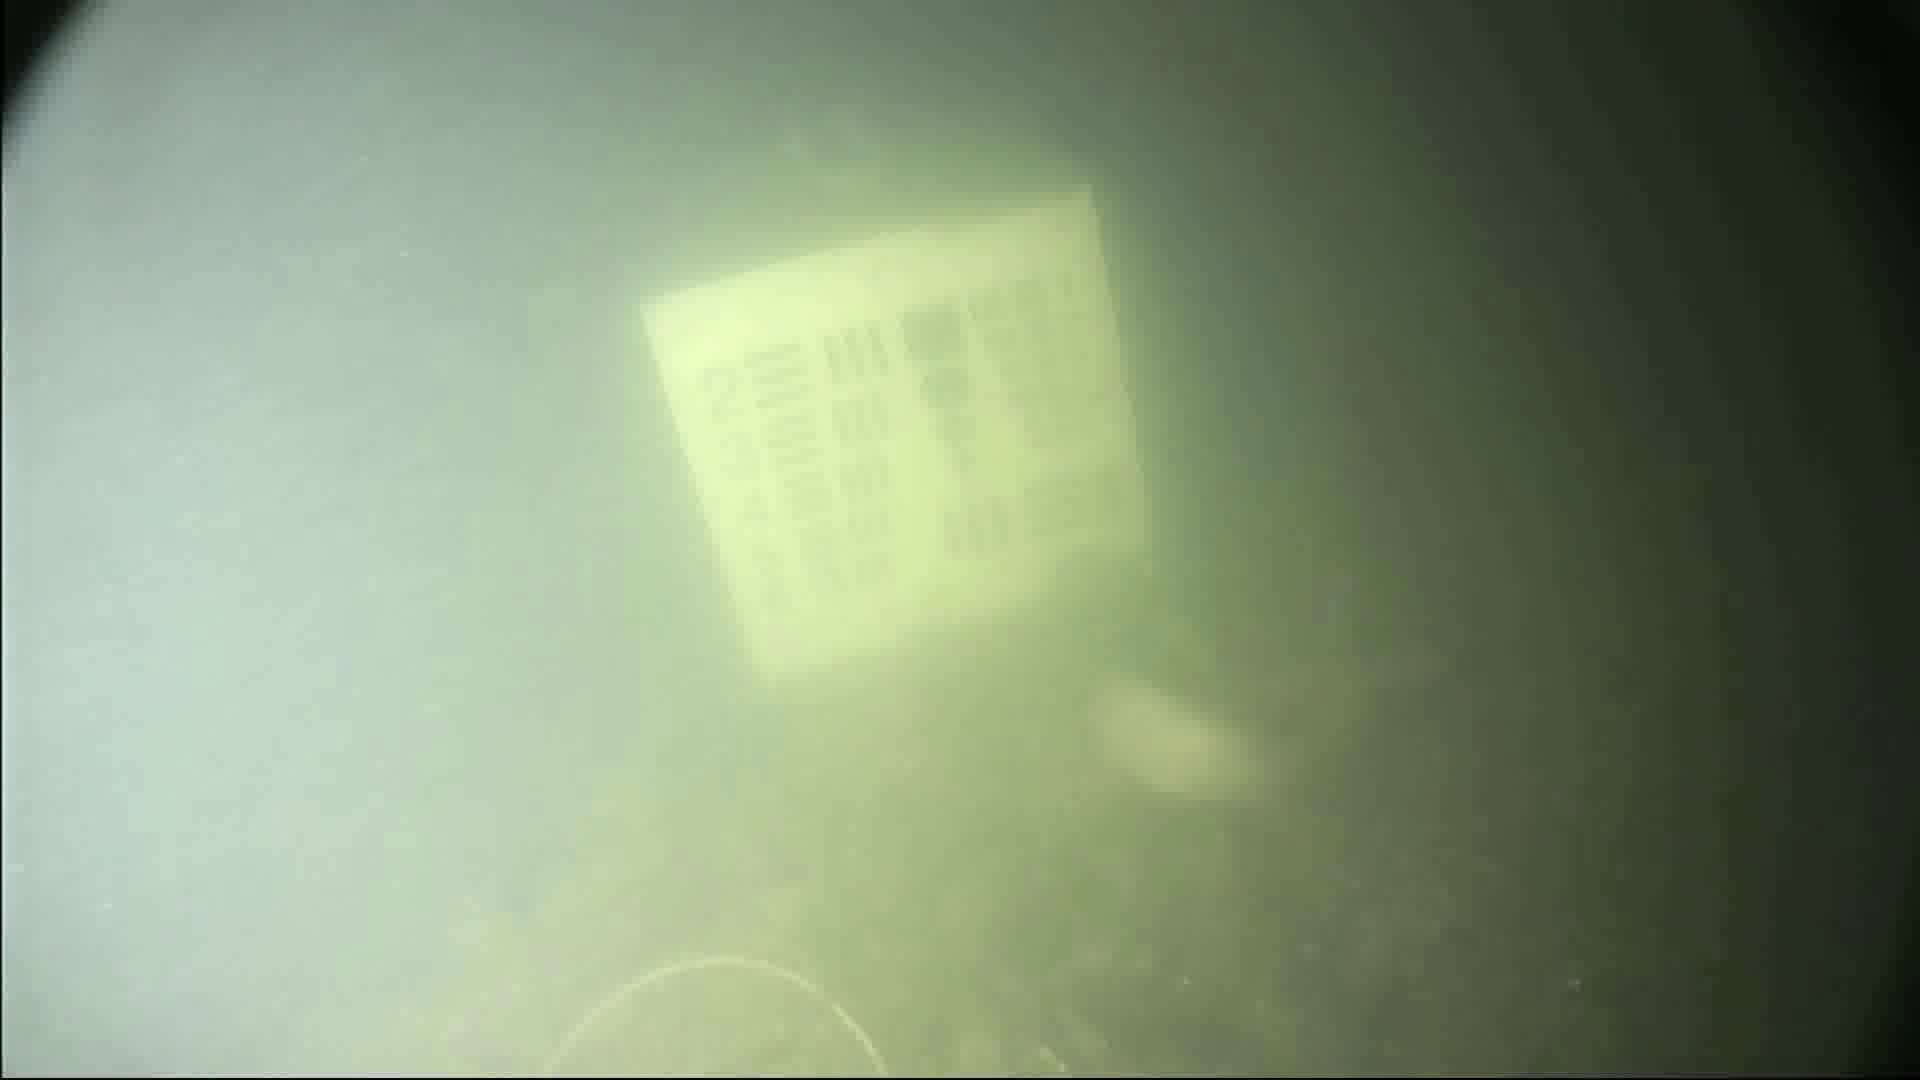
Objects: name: fish